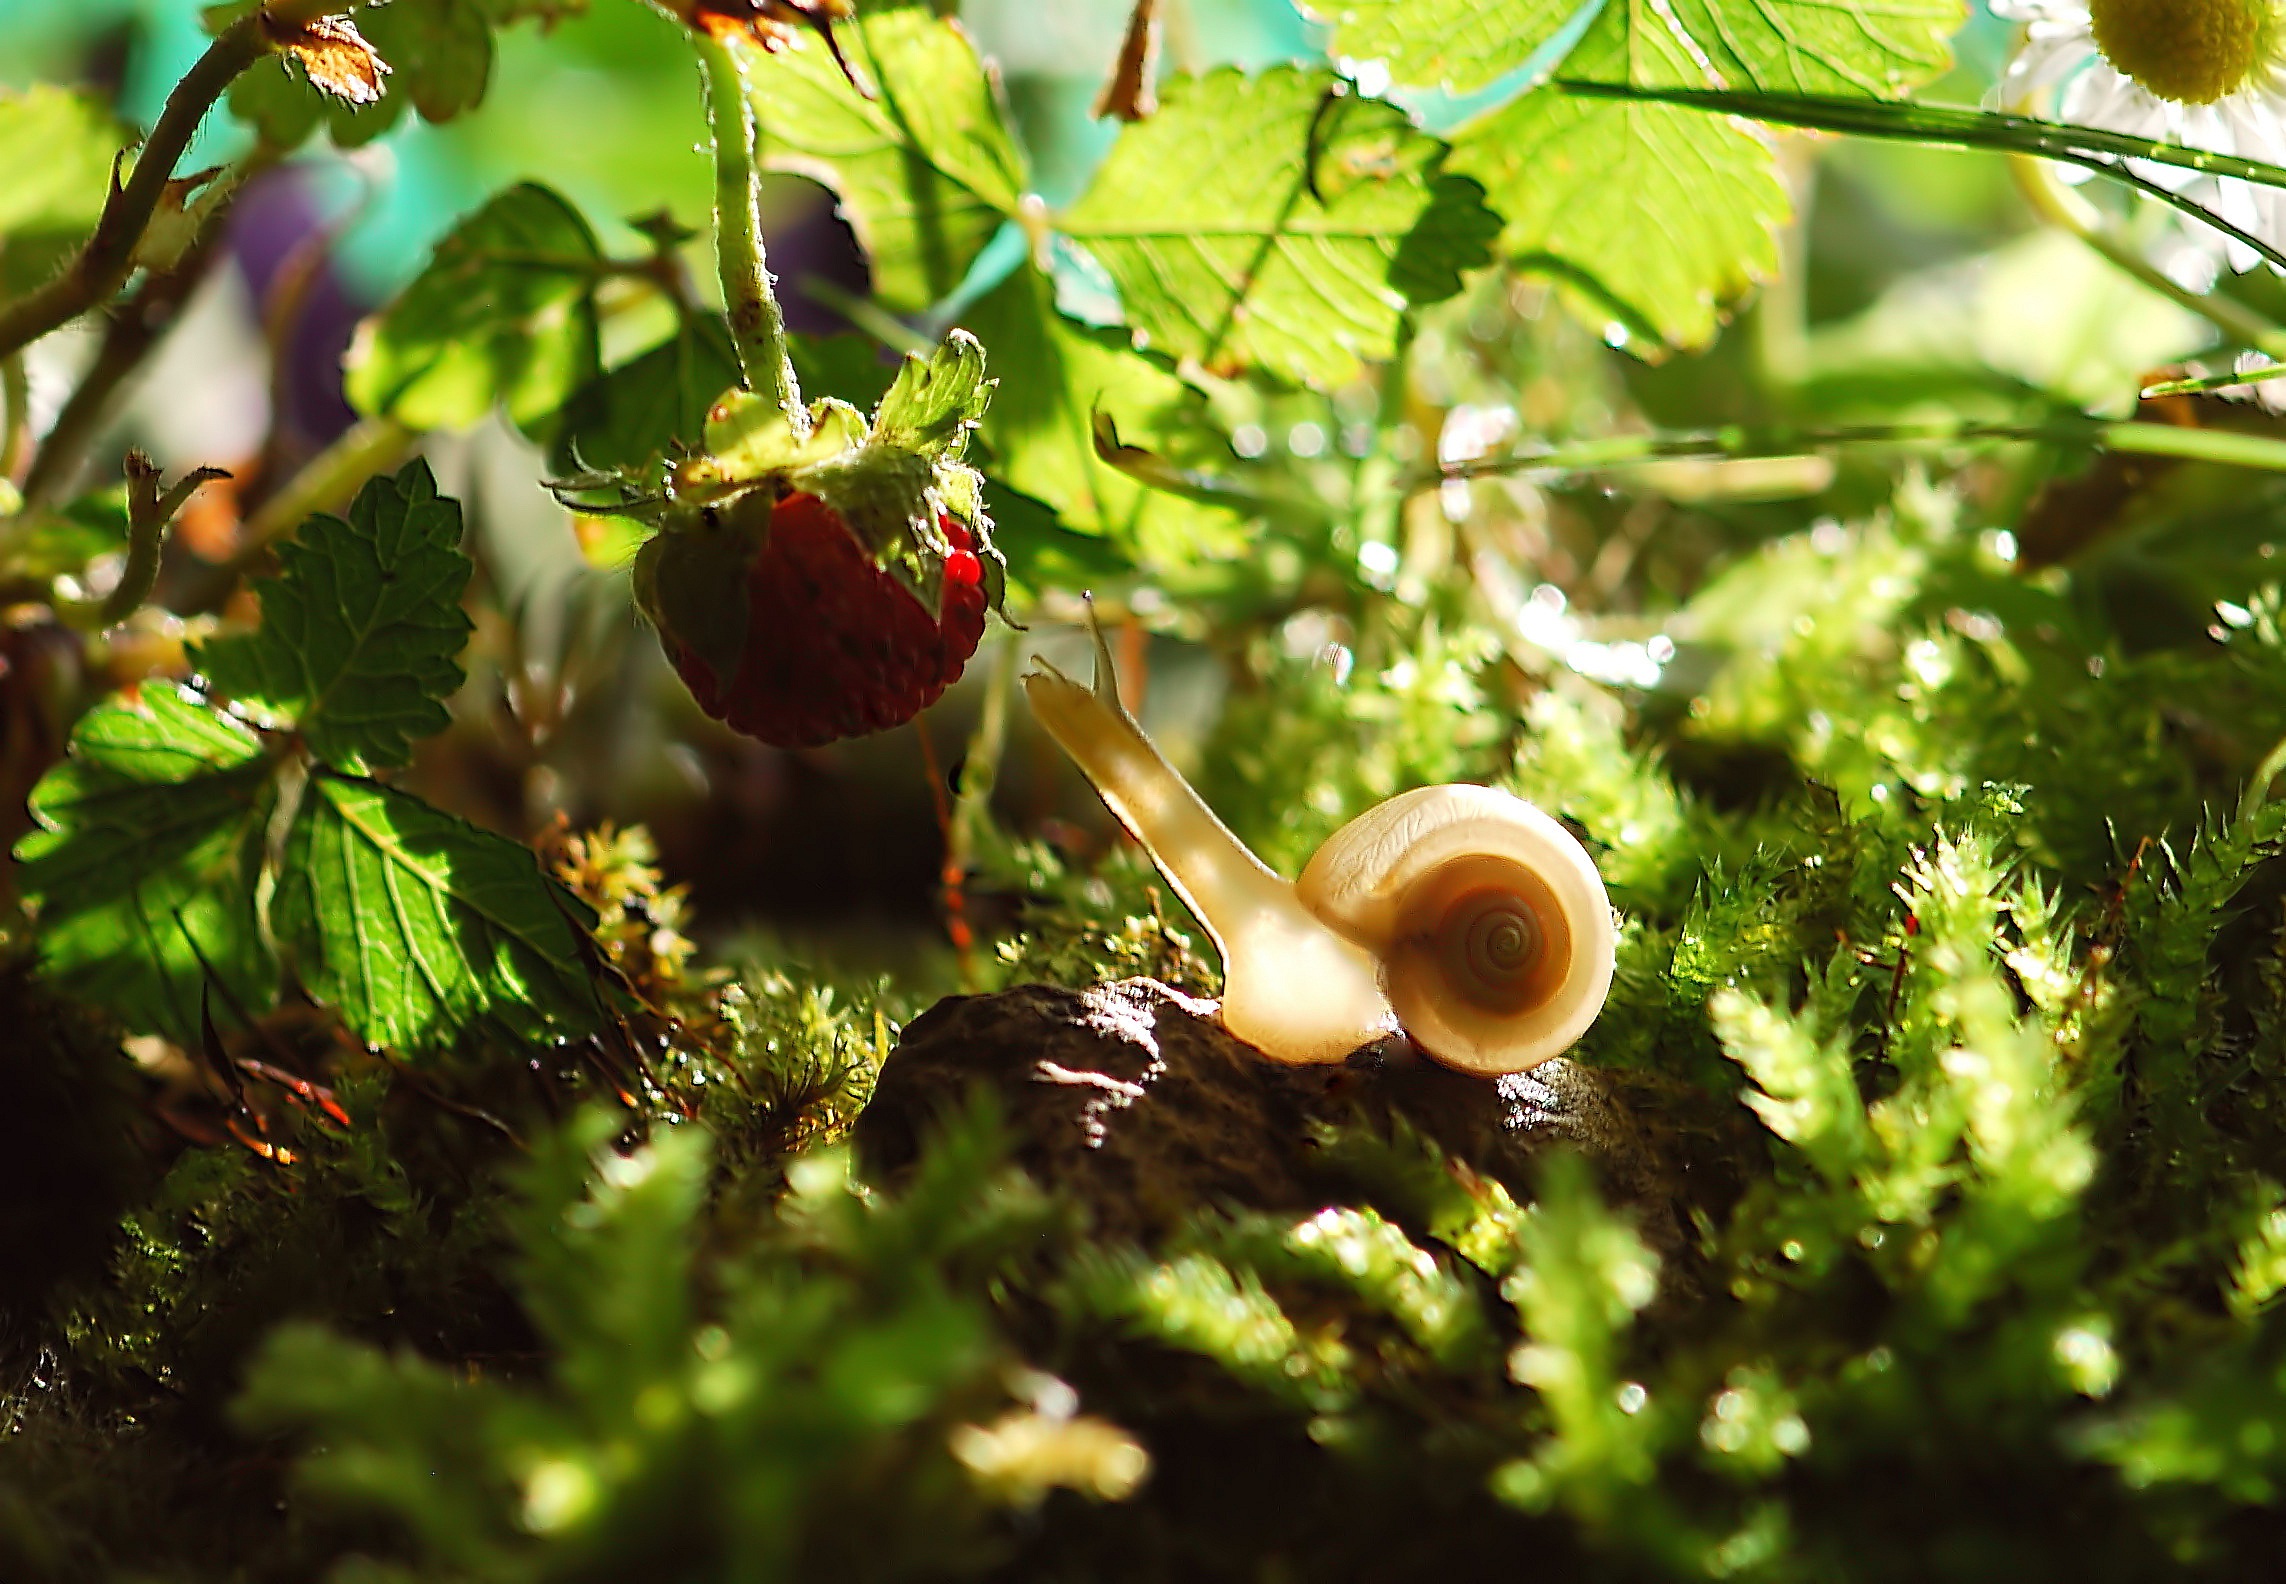
tree, nature, grass, branch, plant, fruit, berry, sunlight, leaf, flower, animal, food, produce, autumn, botany, flora, strawberry, close up, mollusk, snail, macro photography, flowering plant, land plant